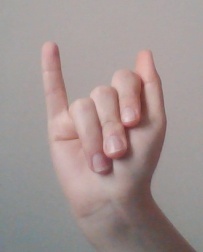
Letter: meem